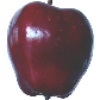
Label: Apple Red Delicious 1